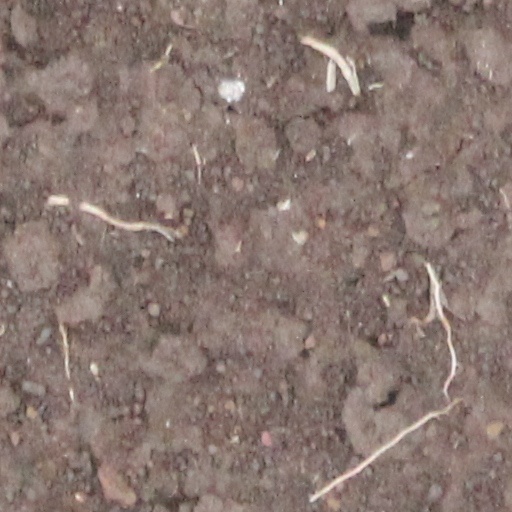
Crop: wheat